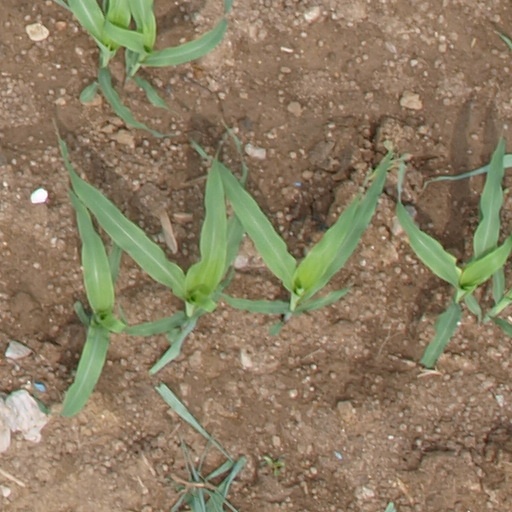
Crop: maize; corn